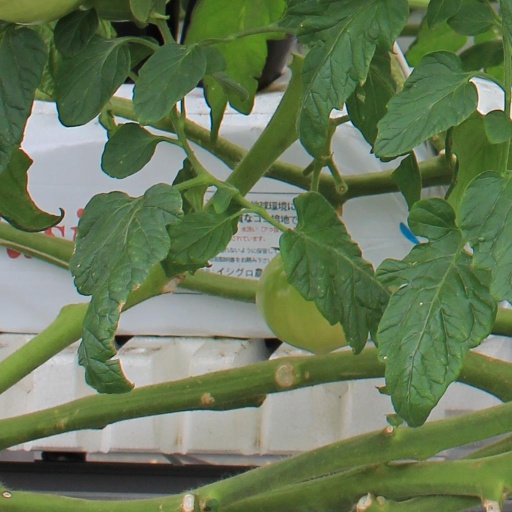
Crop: tomato